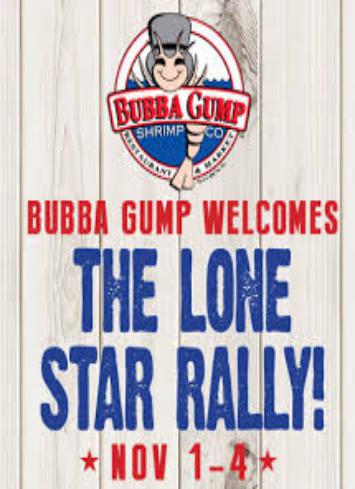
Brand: Bubba Gump Shrimp Company
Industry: Food